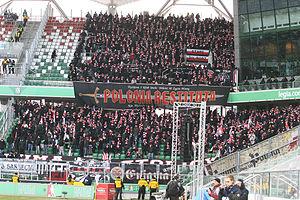
Le Polonia Varsovie est un club polonais de football basé à Varsovie et créé en 1911. Il est l'un des plus anciens du pays et compte à son palmarès deux championnats de Pologne, deux Coupes de Pologne et une Coupe de la Ligue.